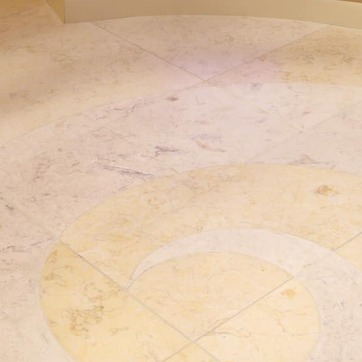
Material: tile